Mitsubishi MR platform

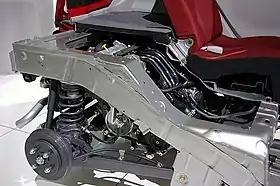
The rear suspension of the Mitsubishi i as seen in cutaway, showing the engine behind the rear seats and under the floor of the rear hatch storage area, just ahead of the rear axle.

The Mitsubishi MR platform is an automobile platform first developed by Mitsubishi Motors in 2003 for their Mitsubishi i "kei car". The name is derived from the Mid-engined, Rear-wheel drive ("MR") configuration, which locates the powertrain behind the rear seat and just ahead of the rear axle. This allows for a longer wheelbase and a consequently more spacious interior without compromising crashworthiness or fuel economy.